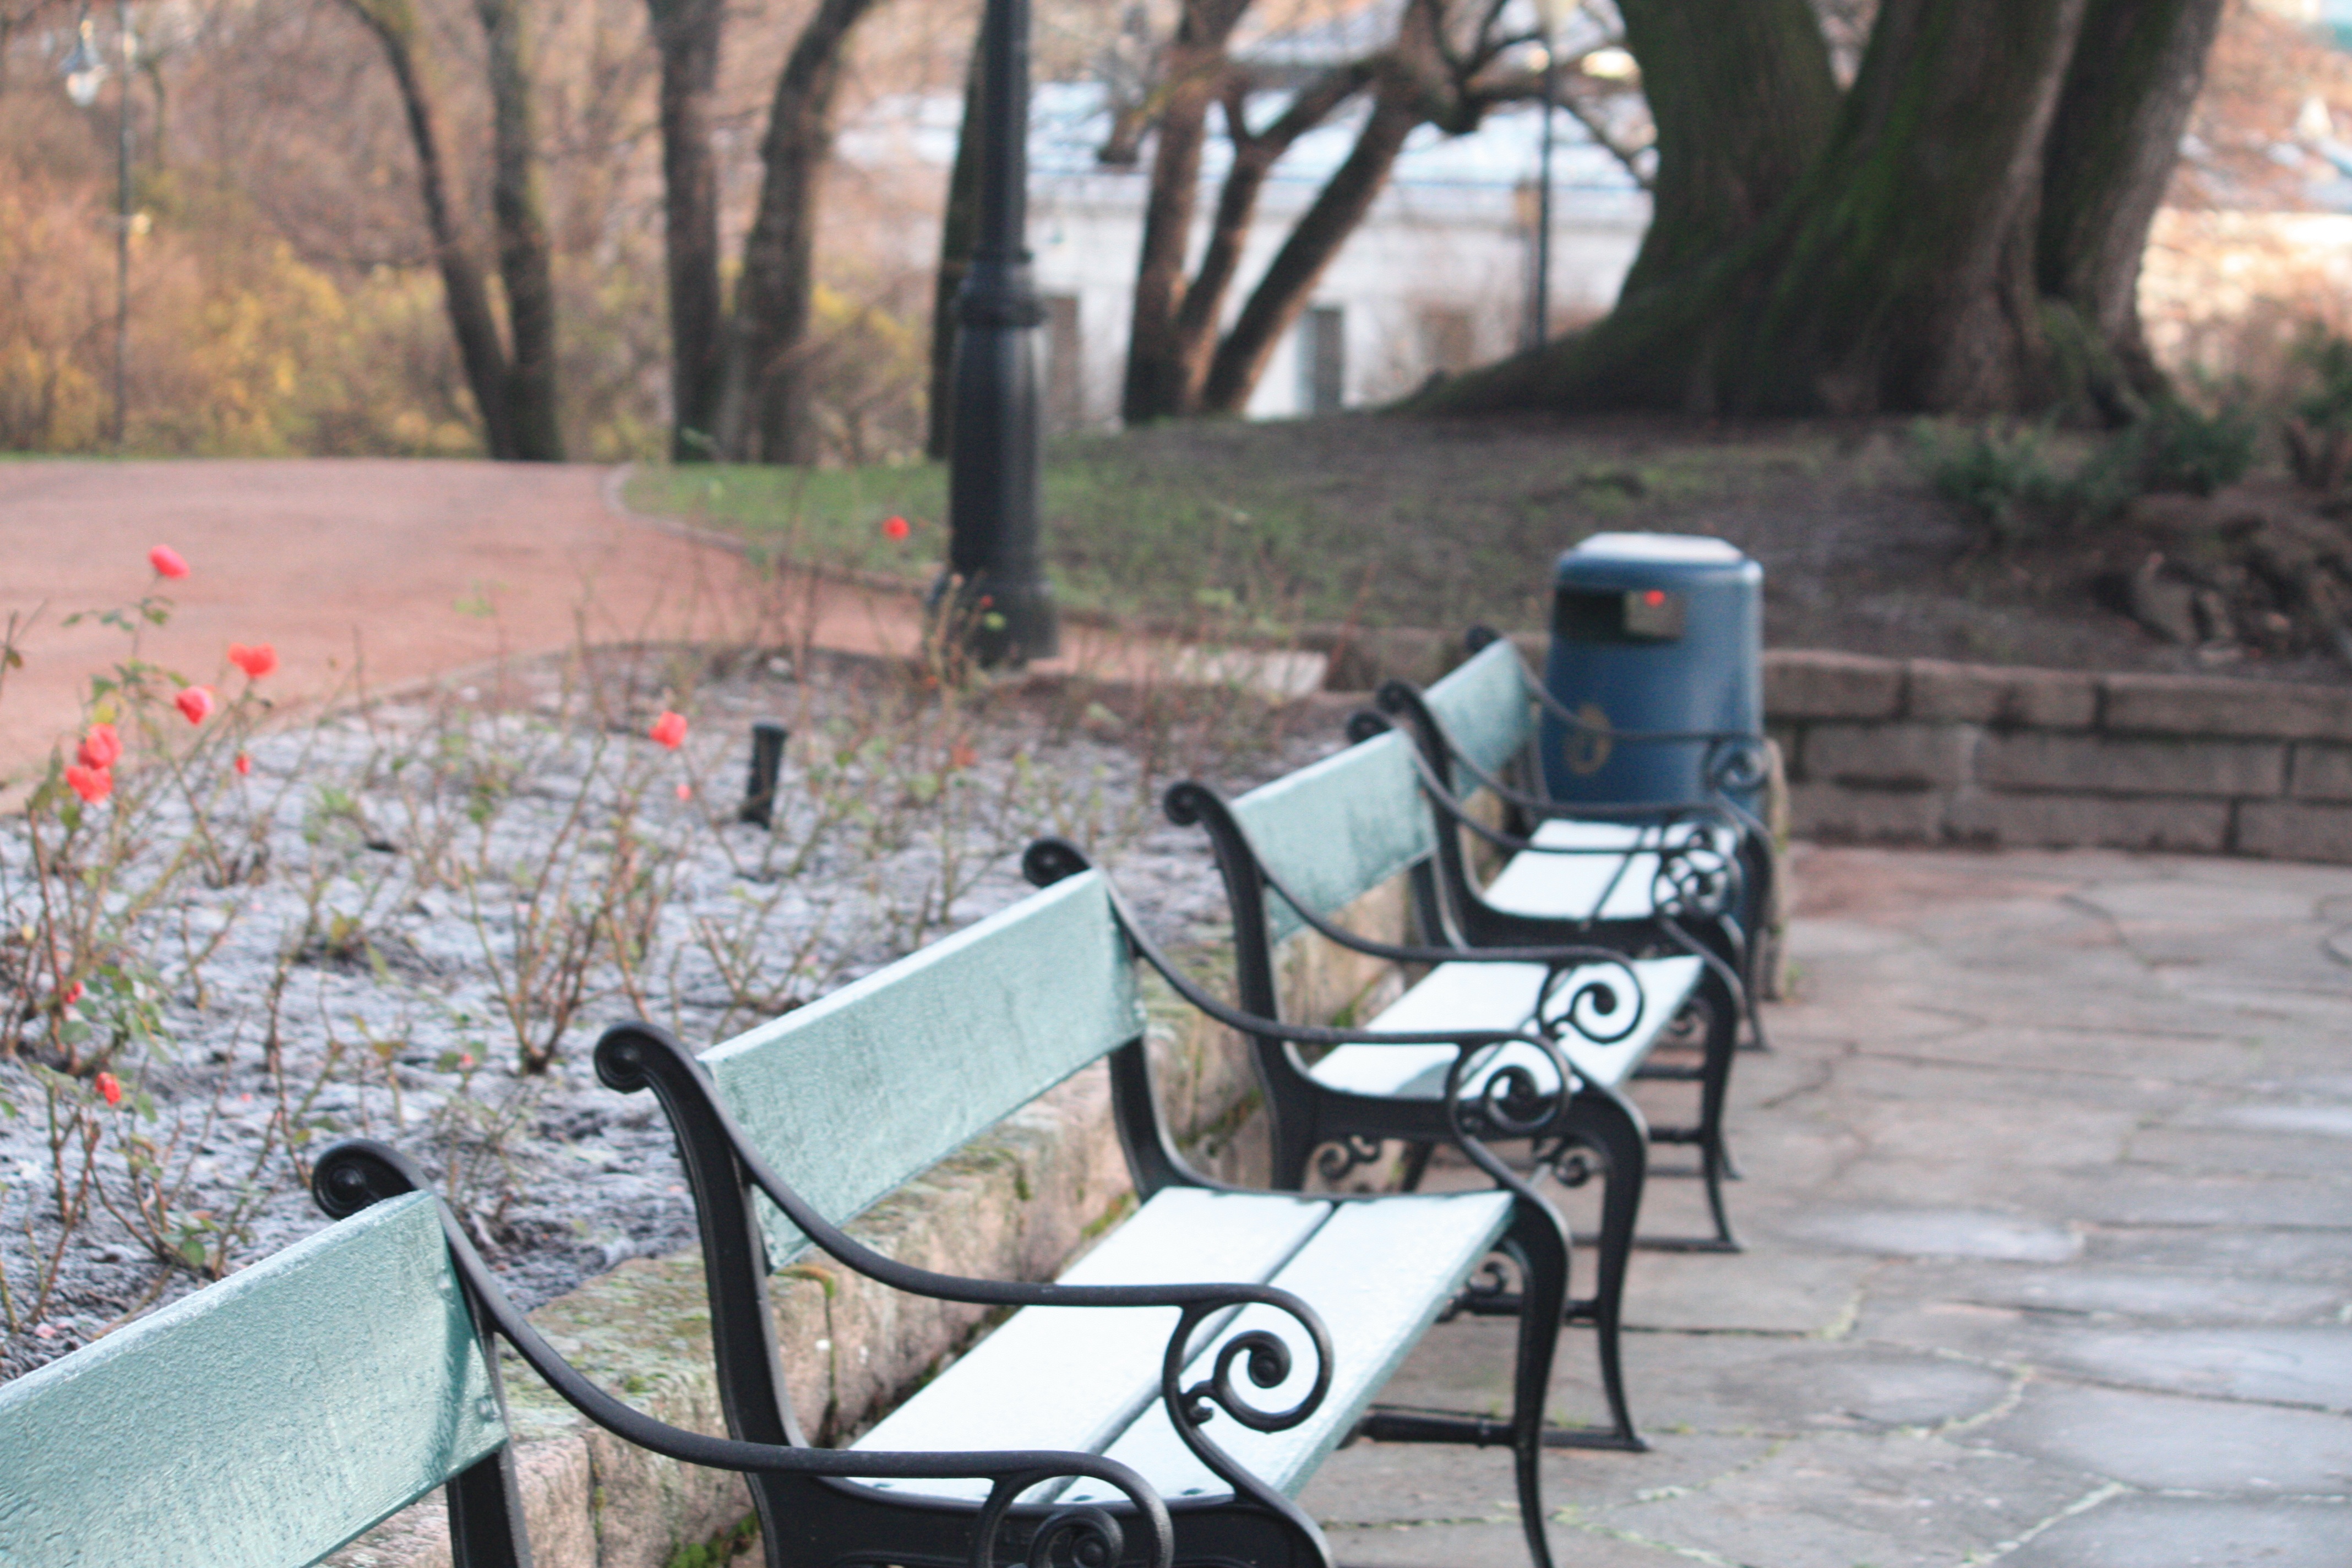
landscape, outdoor, winter, bench, frost, vehicle, scenic, park, season, wooden, norway